Keith Hodgson

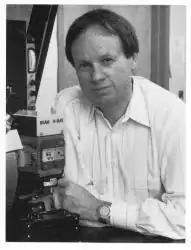
Keith O. Hodgson.

Keith O. Hodgson (born 1947 in Virginia) is a professor of chemistry at Stanford University and formerly director of the Stanford Synchrotron Radiation Lightsource.